Wasgau

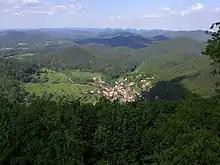
The small-scale structure of the Wasgau: View from the Hohenburg looking north

The uplands of the Wasgau differ from those of the central Palatine Forest that border it to the north. The landscape of the Wasgau has a characteristically variable nature, with numerous conical hills ("Kegelberge") as well as clearly rounded domes ("Kuppen"). Between the hills are conspicuously level plains, some of them extensive.